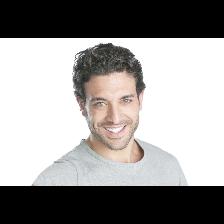
Label: Human